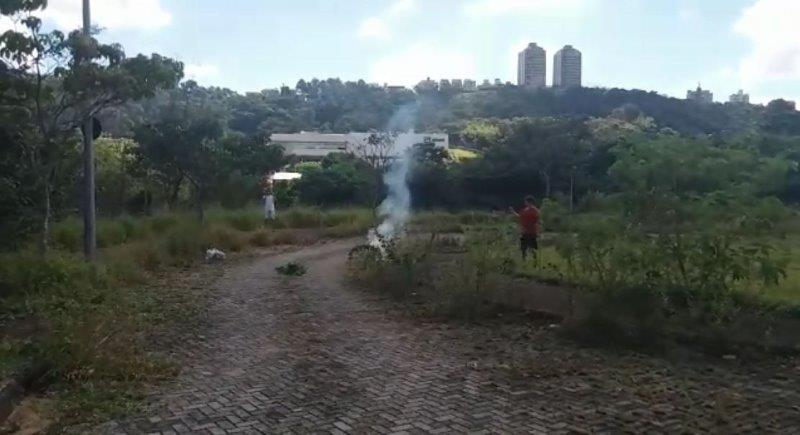
Fire: no
Smoke: yes